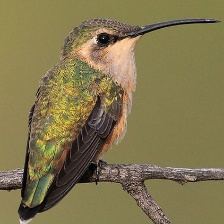
Species: LUCIFER HUMMINGBIRD
Scientific name: CALOTHORAX LUCIFER
ImageNet parent category: hummingbird